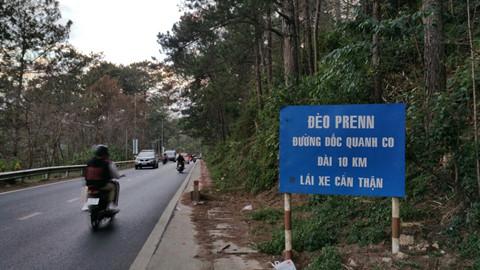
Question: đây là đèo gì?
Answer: đèo prenn